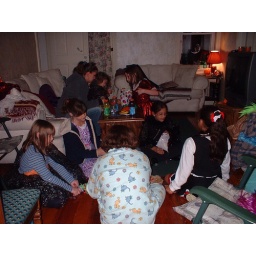
Full house in Halloween attire